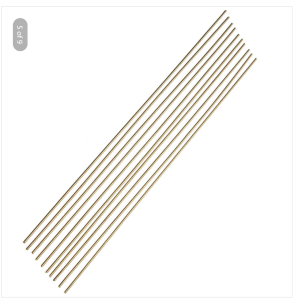
Label: trash